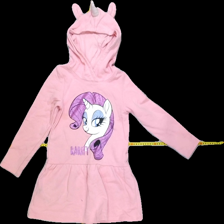
View: front
Type: Dress
Category: Children
Brand: H&M
Colors: Pink, White, Purple, Blue, Black, Multicolor
Material: 70%cotton 30%polyester
Pattern: Other
Cut: Regular
Size: 122
Season: Spring
Stains: Minor
Smell: Minor
Price range: <50
Recommended usage: Export